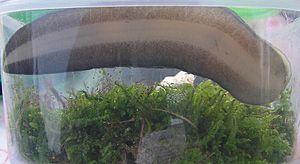
Limax cinereoniger est une espèce de limaces.